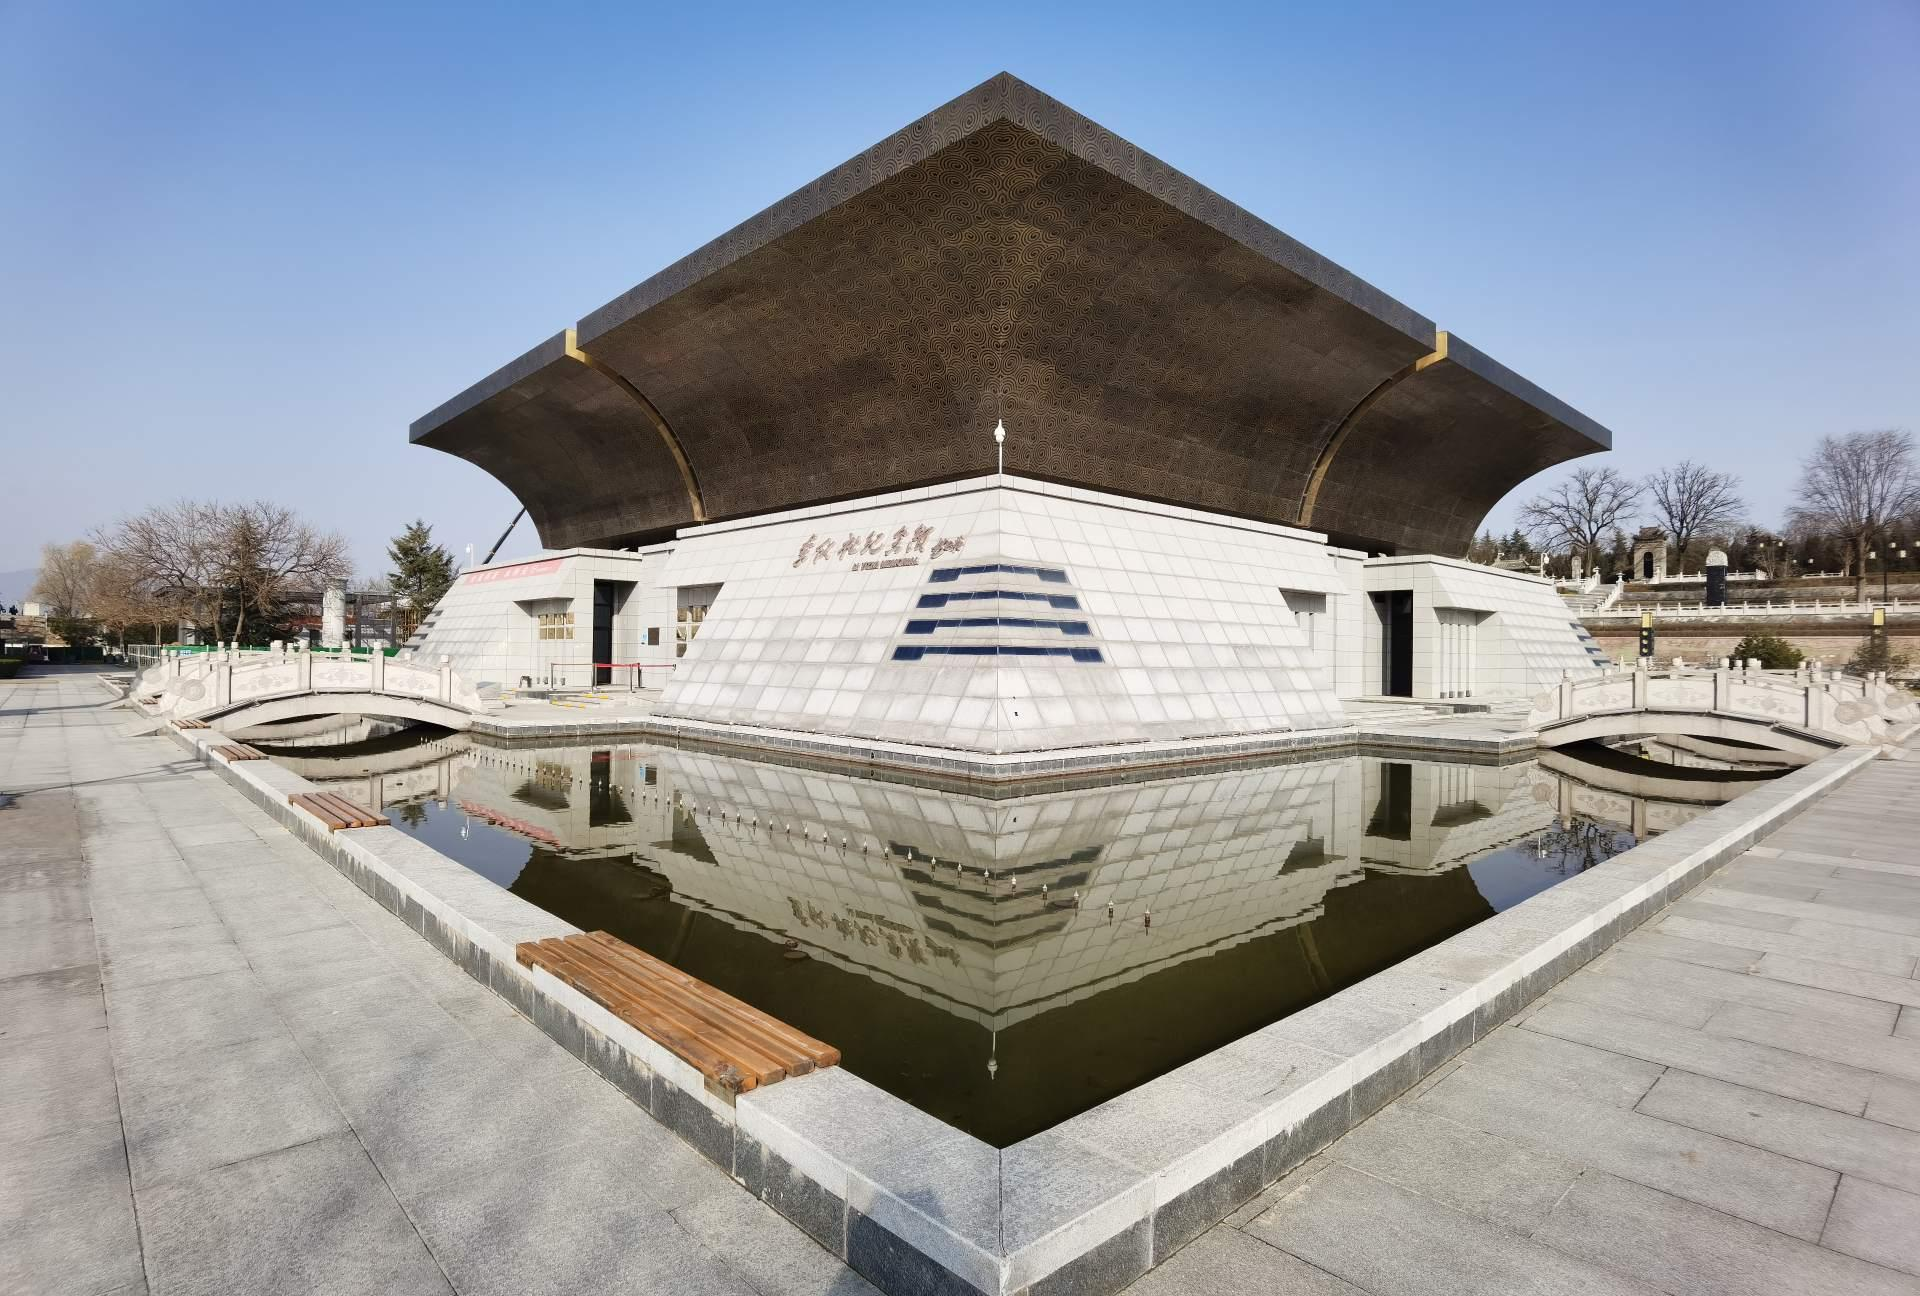
地标名称：陕西水利博物馆
所在城市：咸阳市·泾阳县